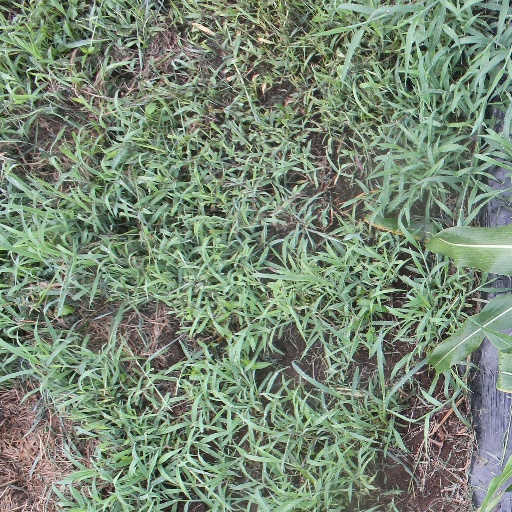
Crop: sorghum